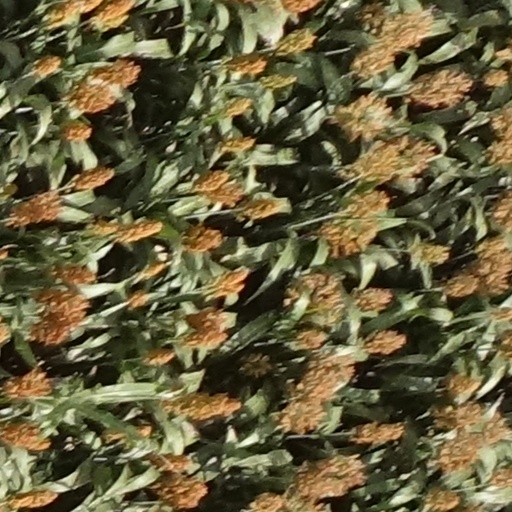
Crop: sorghum